Sugarloaf Mountain (South Carolina)

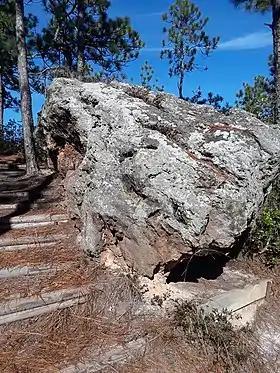
Iron-cemented sandstones of the Middendorf Formation near the base of Sugarloaf Mountain.

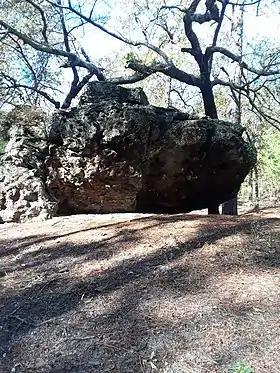

There are plenty of primitive camping sites(16 total). You must reserve them in advance. Call (843) 498–6478 to reserve. They are 15 dollars a night for sheltered sites, 10 dollars for non sheltered sites. There is no electricity or water/sewage. However, there are two small outhouses located at Site 1 and Site 6. There is plenty of acreage at each site to set up multiple tents. Keep fires contained in the provided fire pits. Do not create fires outside of the pits as there are only Pine Trees and straw on the ground which can ignite quickly. There is also plenty of room for to throw football or baseball, play frisbee golf, cornhole, or create a game and play i.e. such as botchi-golf.